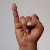
The image shows a hand gesture representing the letter 'I' in Indian Sign Language.